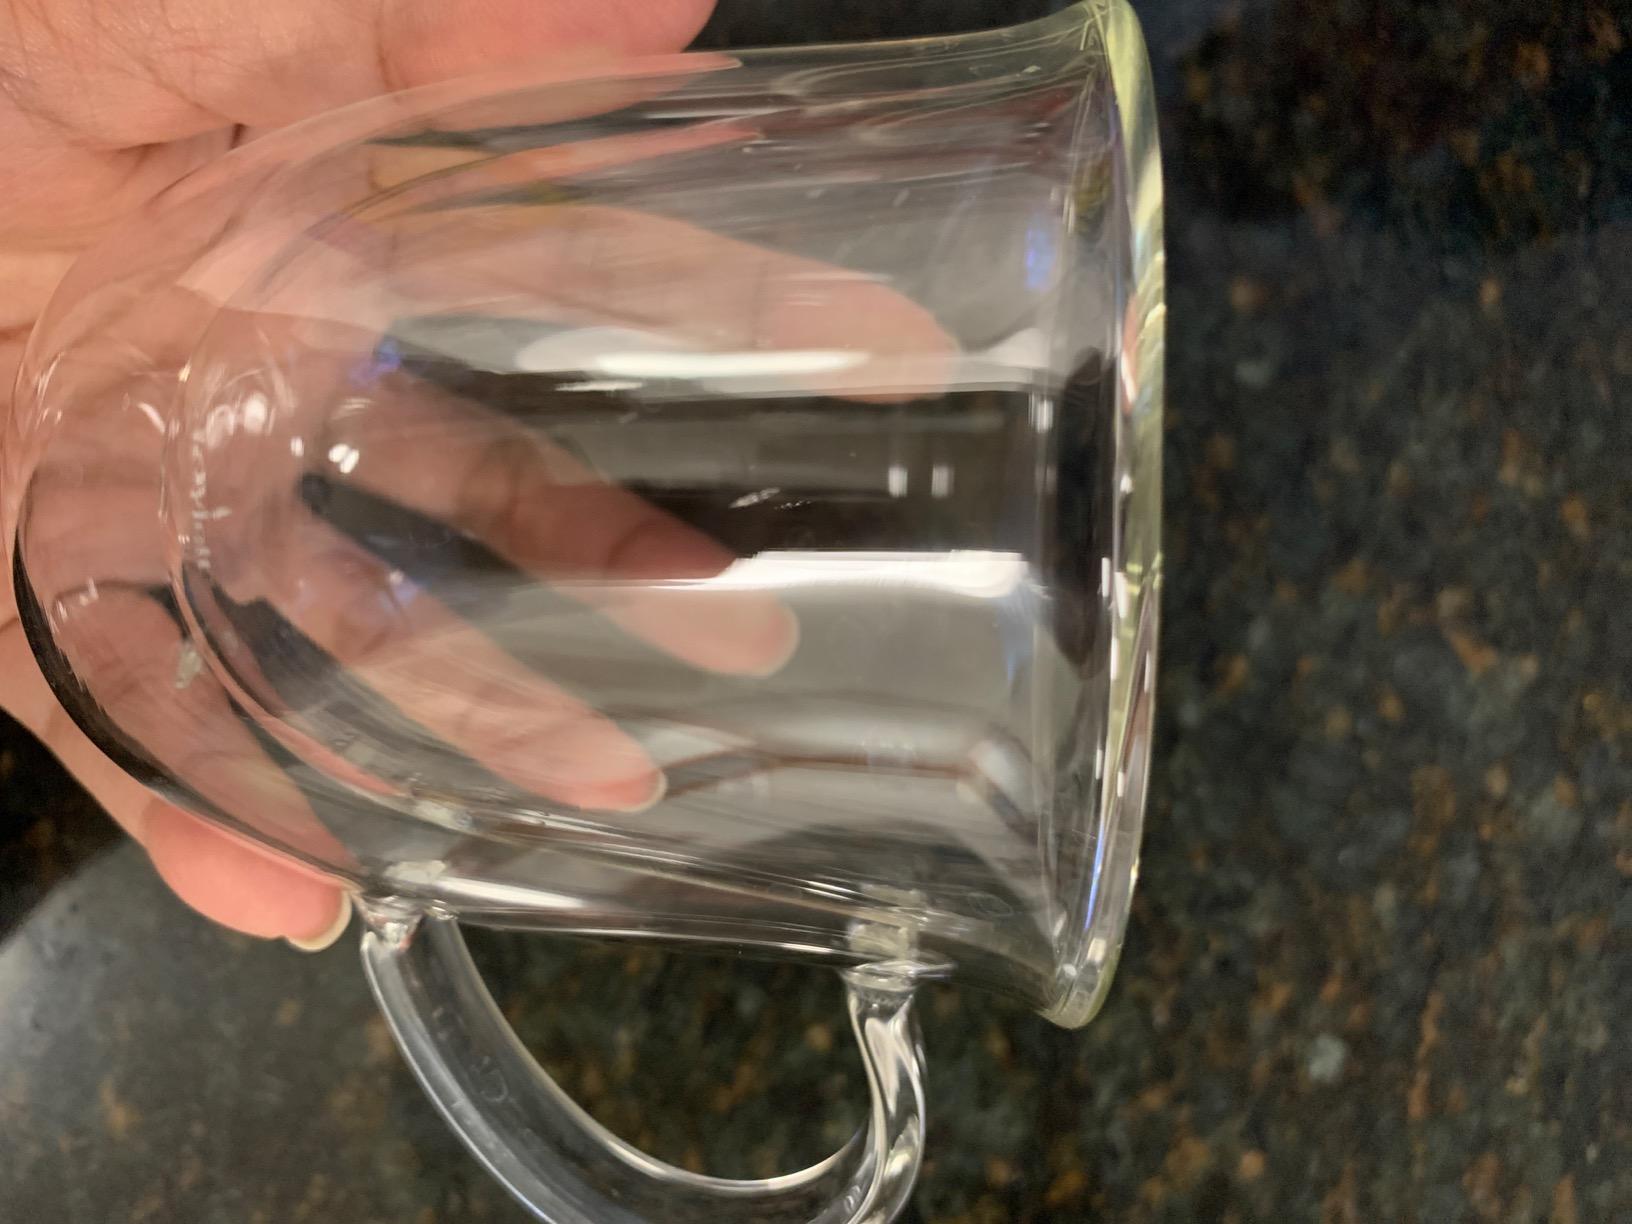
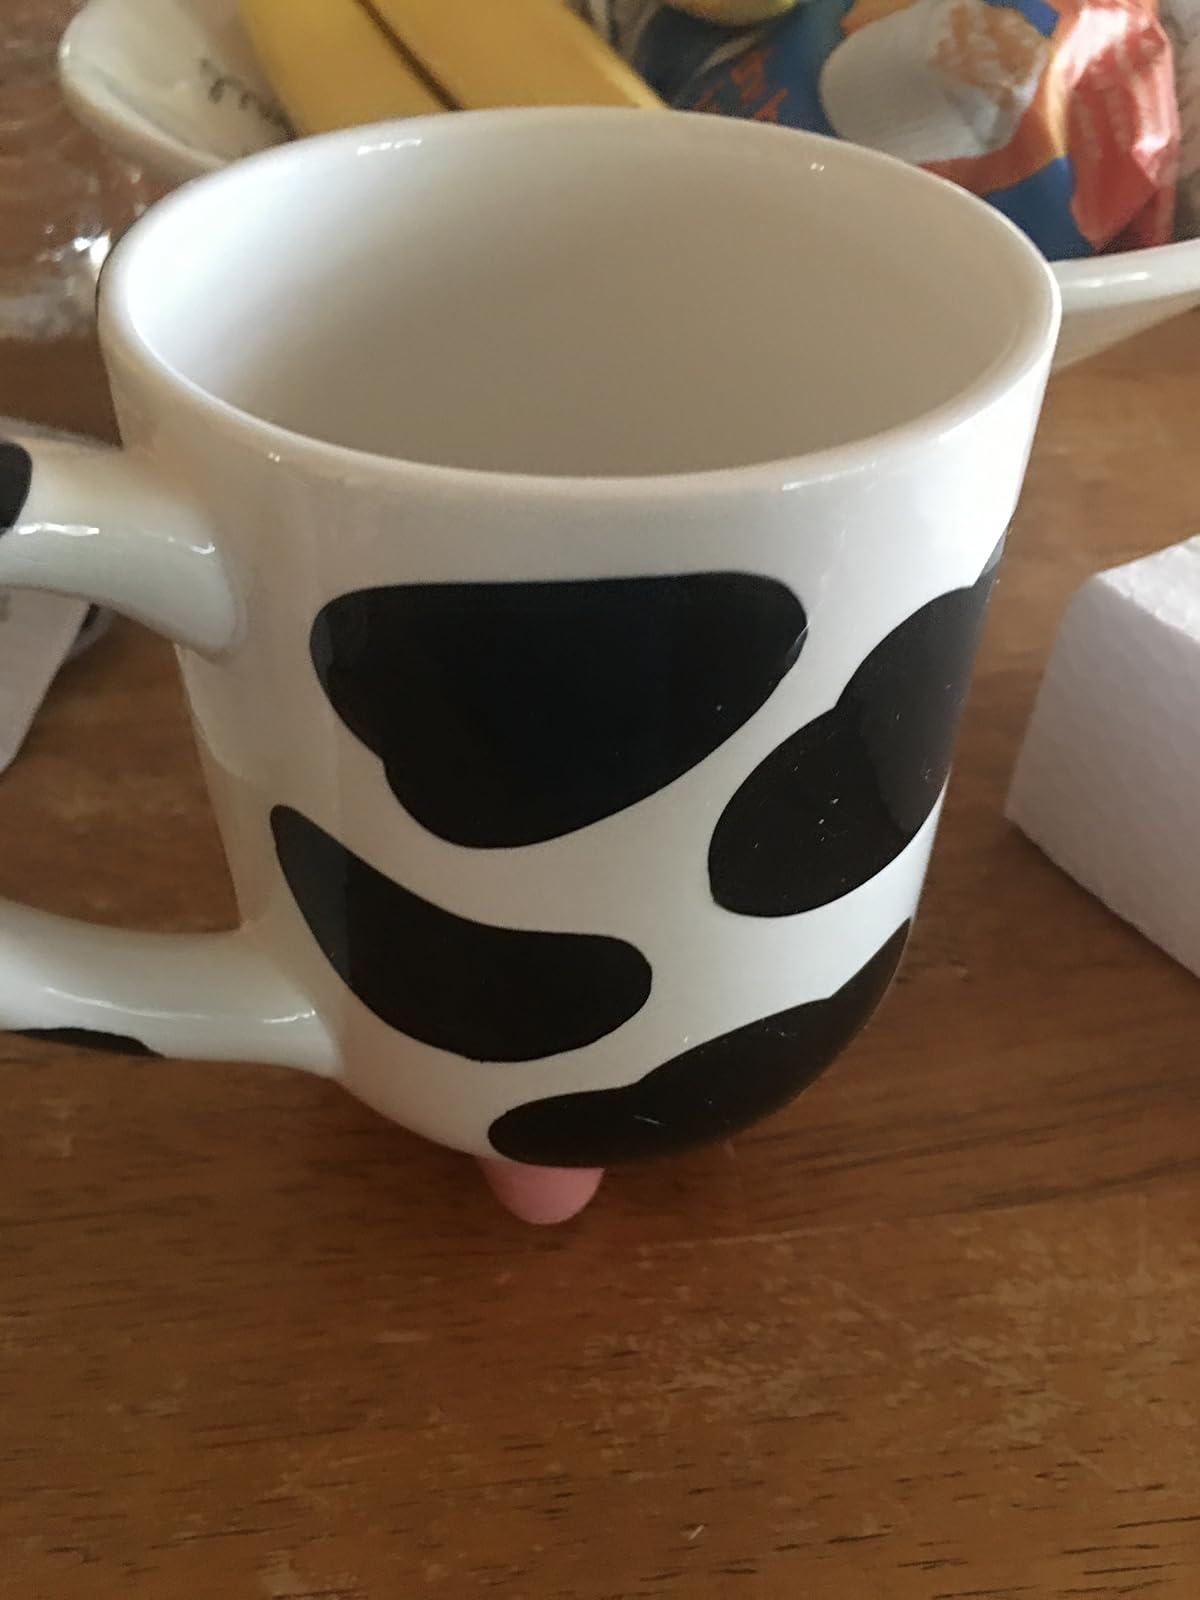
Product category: items_mug
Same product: no